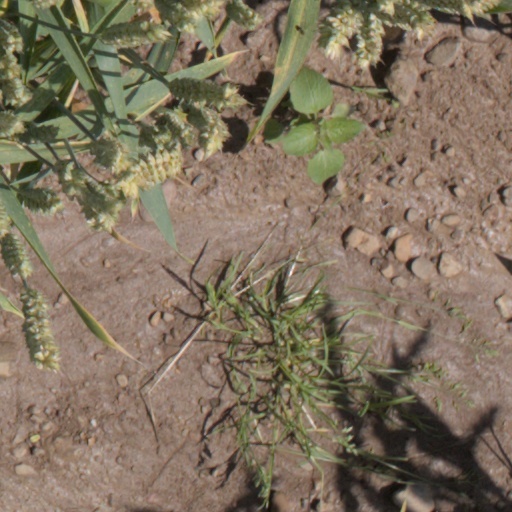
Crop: wheat